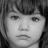
Emotion: neutral